Storyville (film)

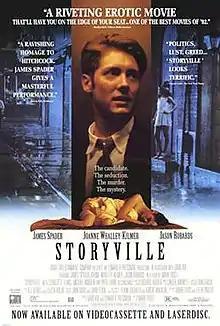

Storyville is a 1992 film directed by Mark Frost and starring James Spader, Joanne Whalley and Jason Robards. The film takes its name from the historic Storyville red-light district of New Orleans.